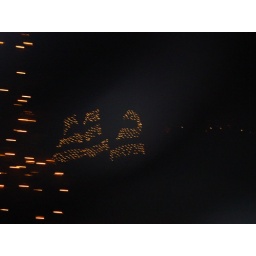
trees in front of a house